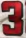
Number: 3